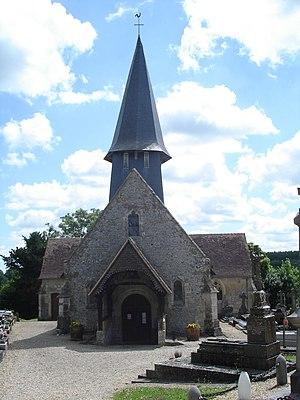
Le Pré-d'Auge est une commune française, située dans le département du Calvados en région Normandie, peuplée de 887 habitants.